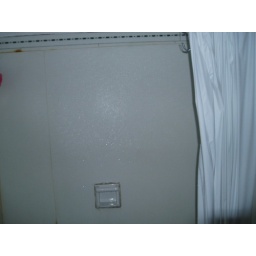
This is a picture of the tub in the bathroom with the shower curtain.